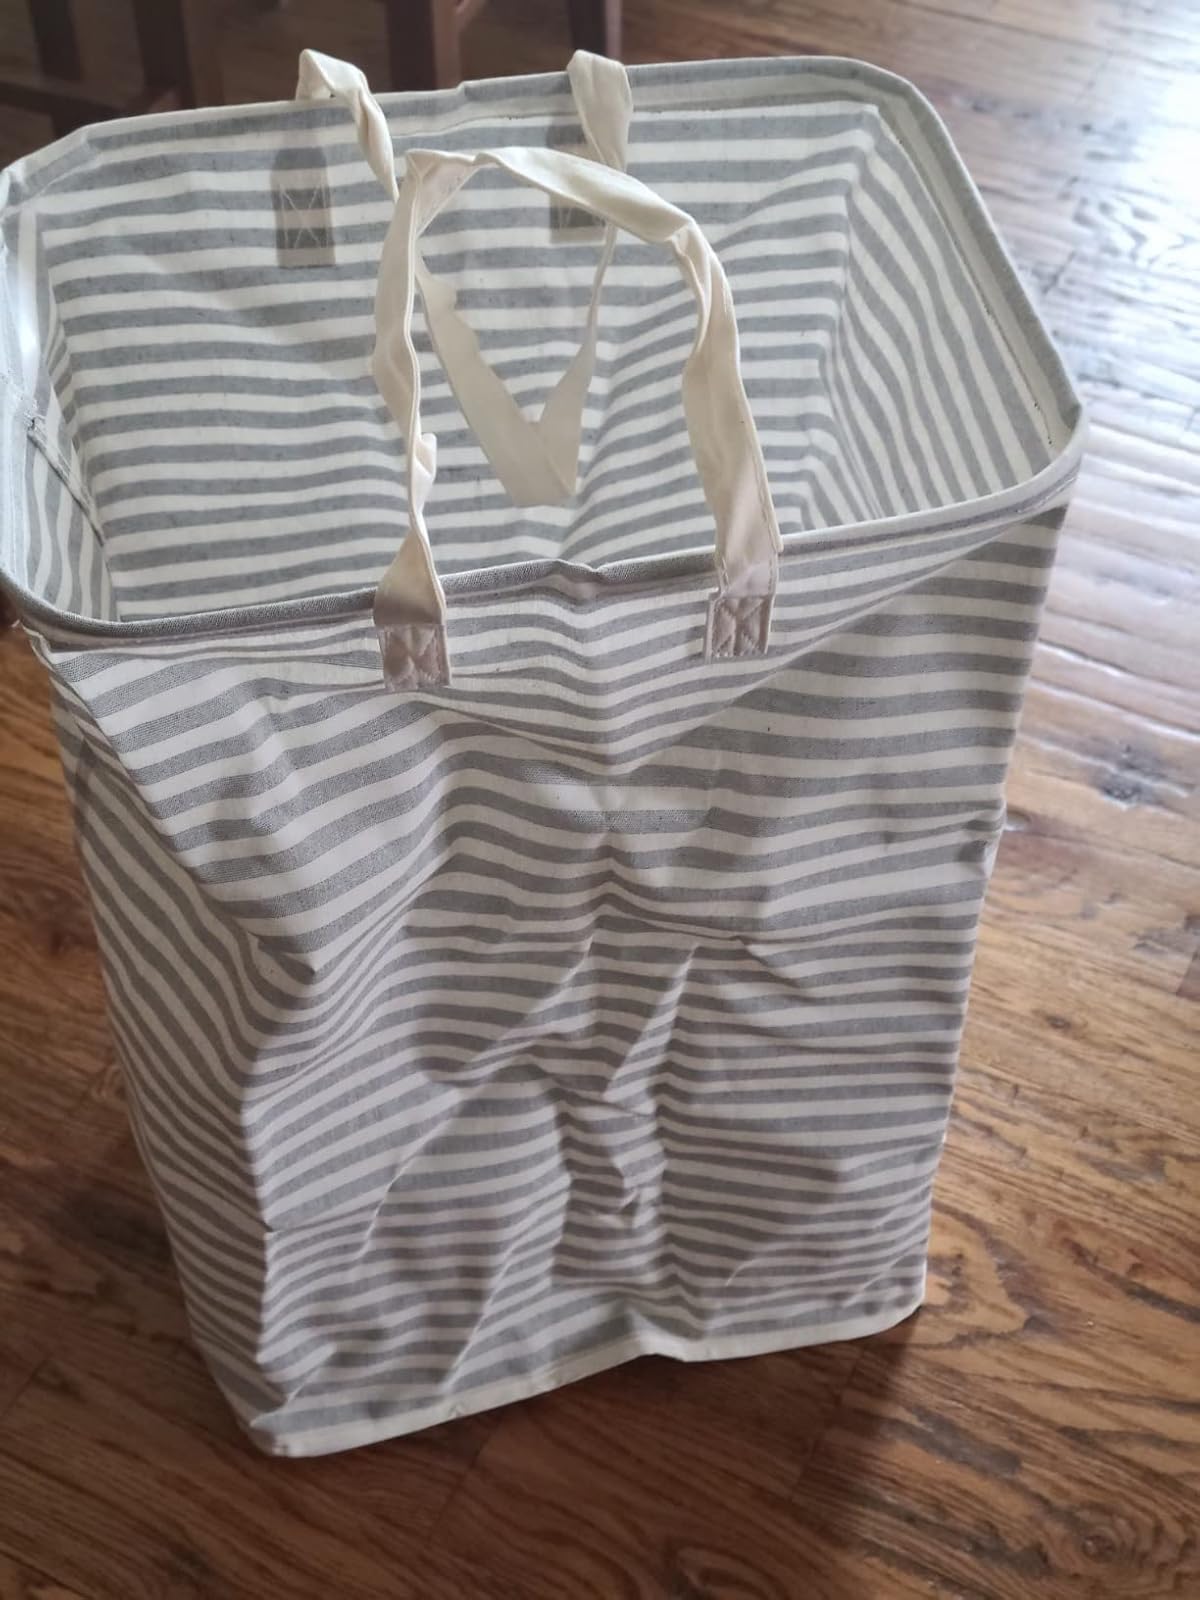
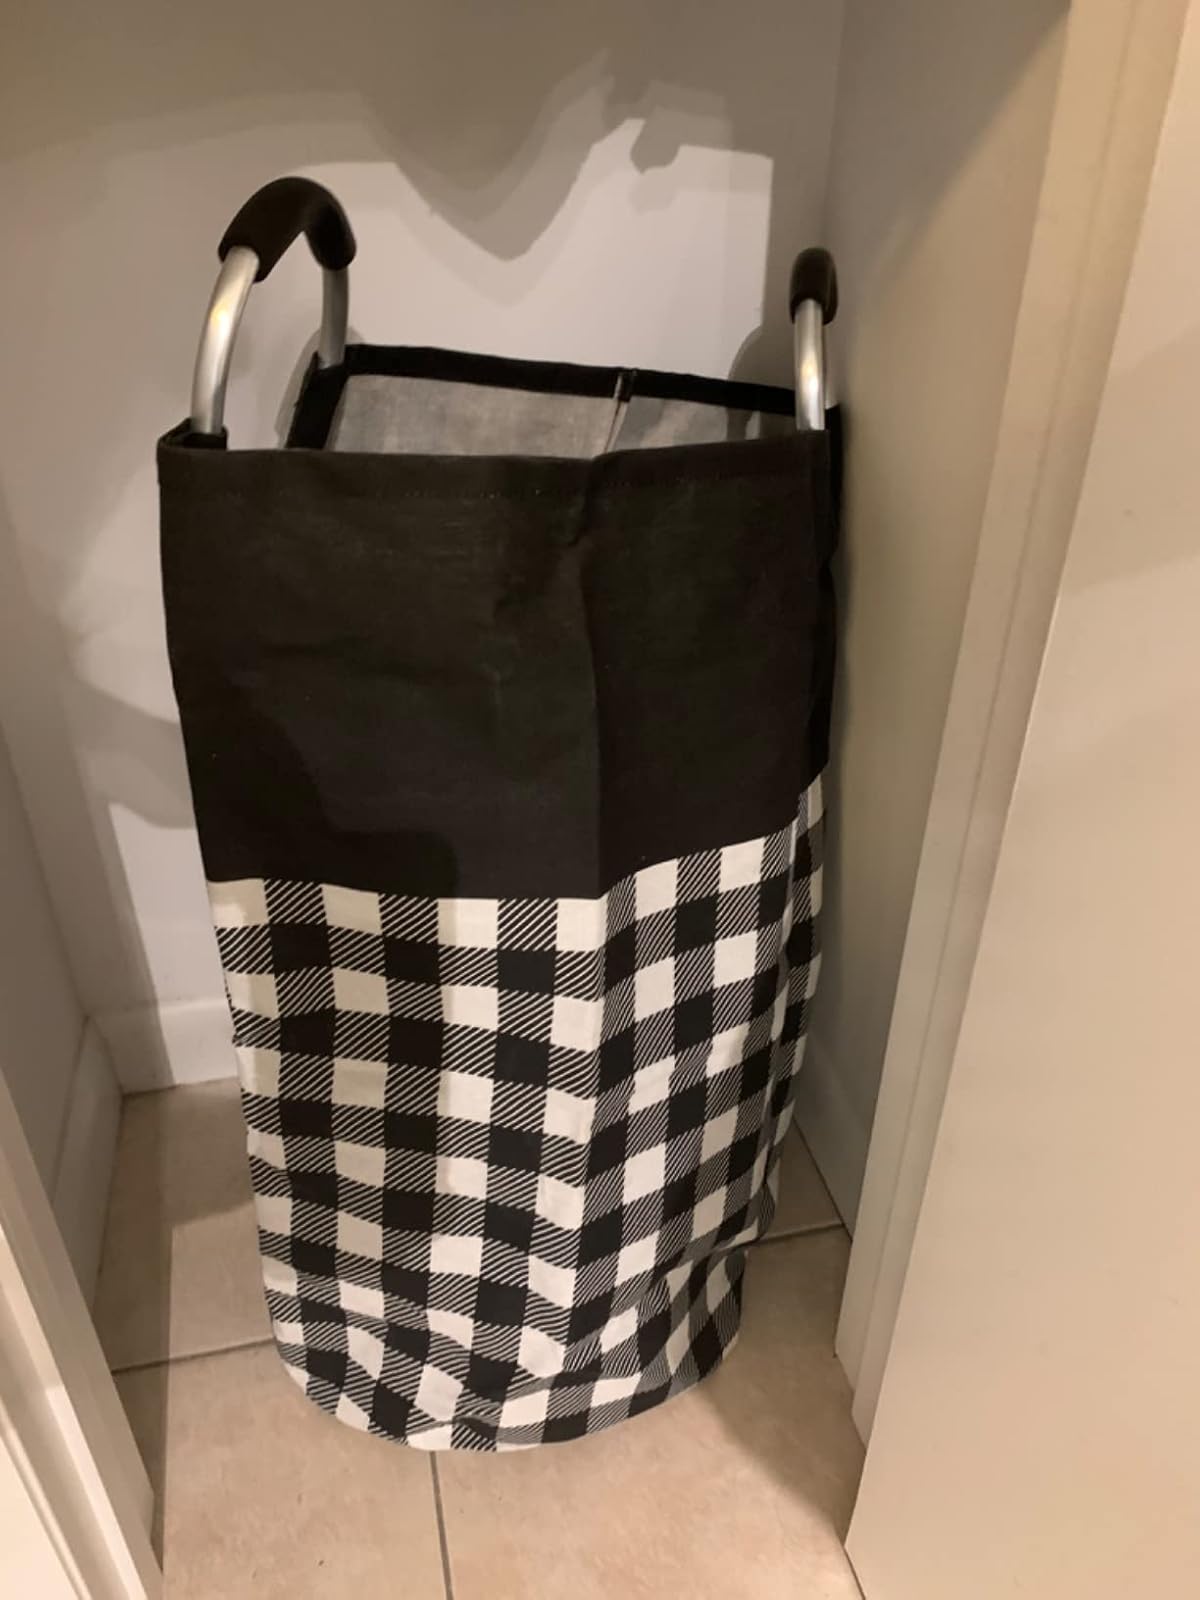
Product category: items_hamper
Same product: no